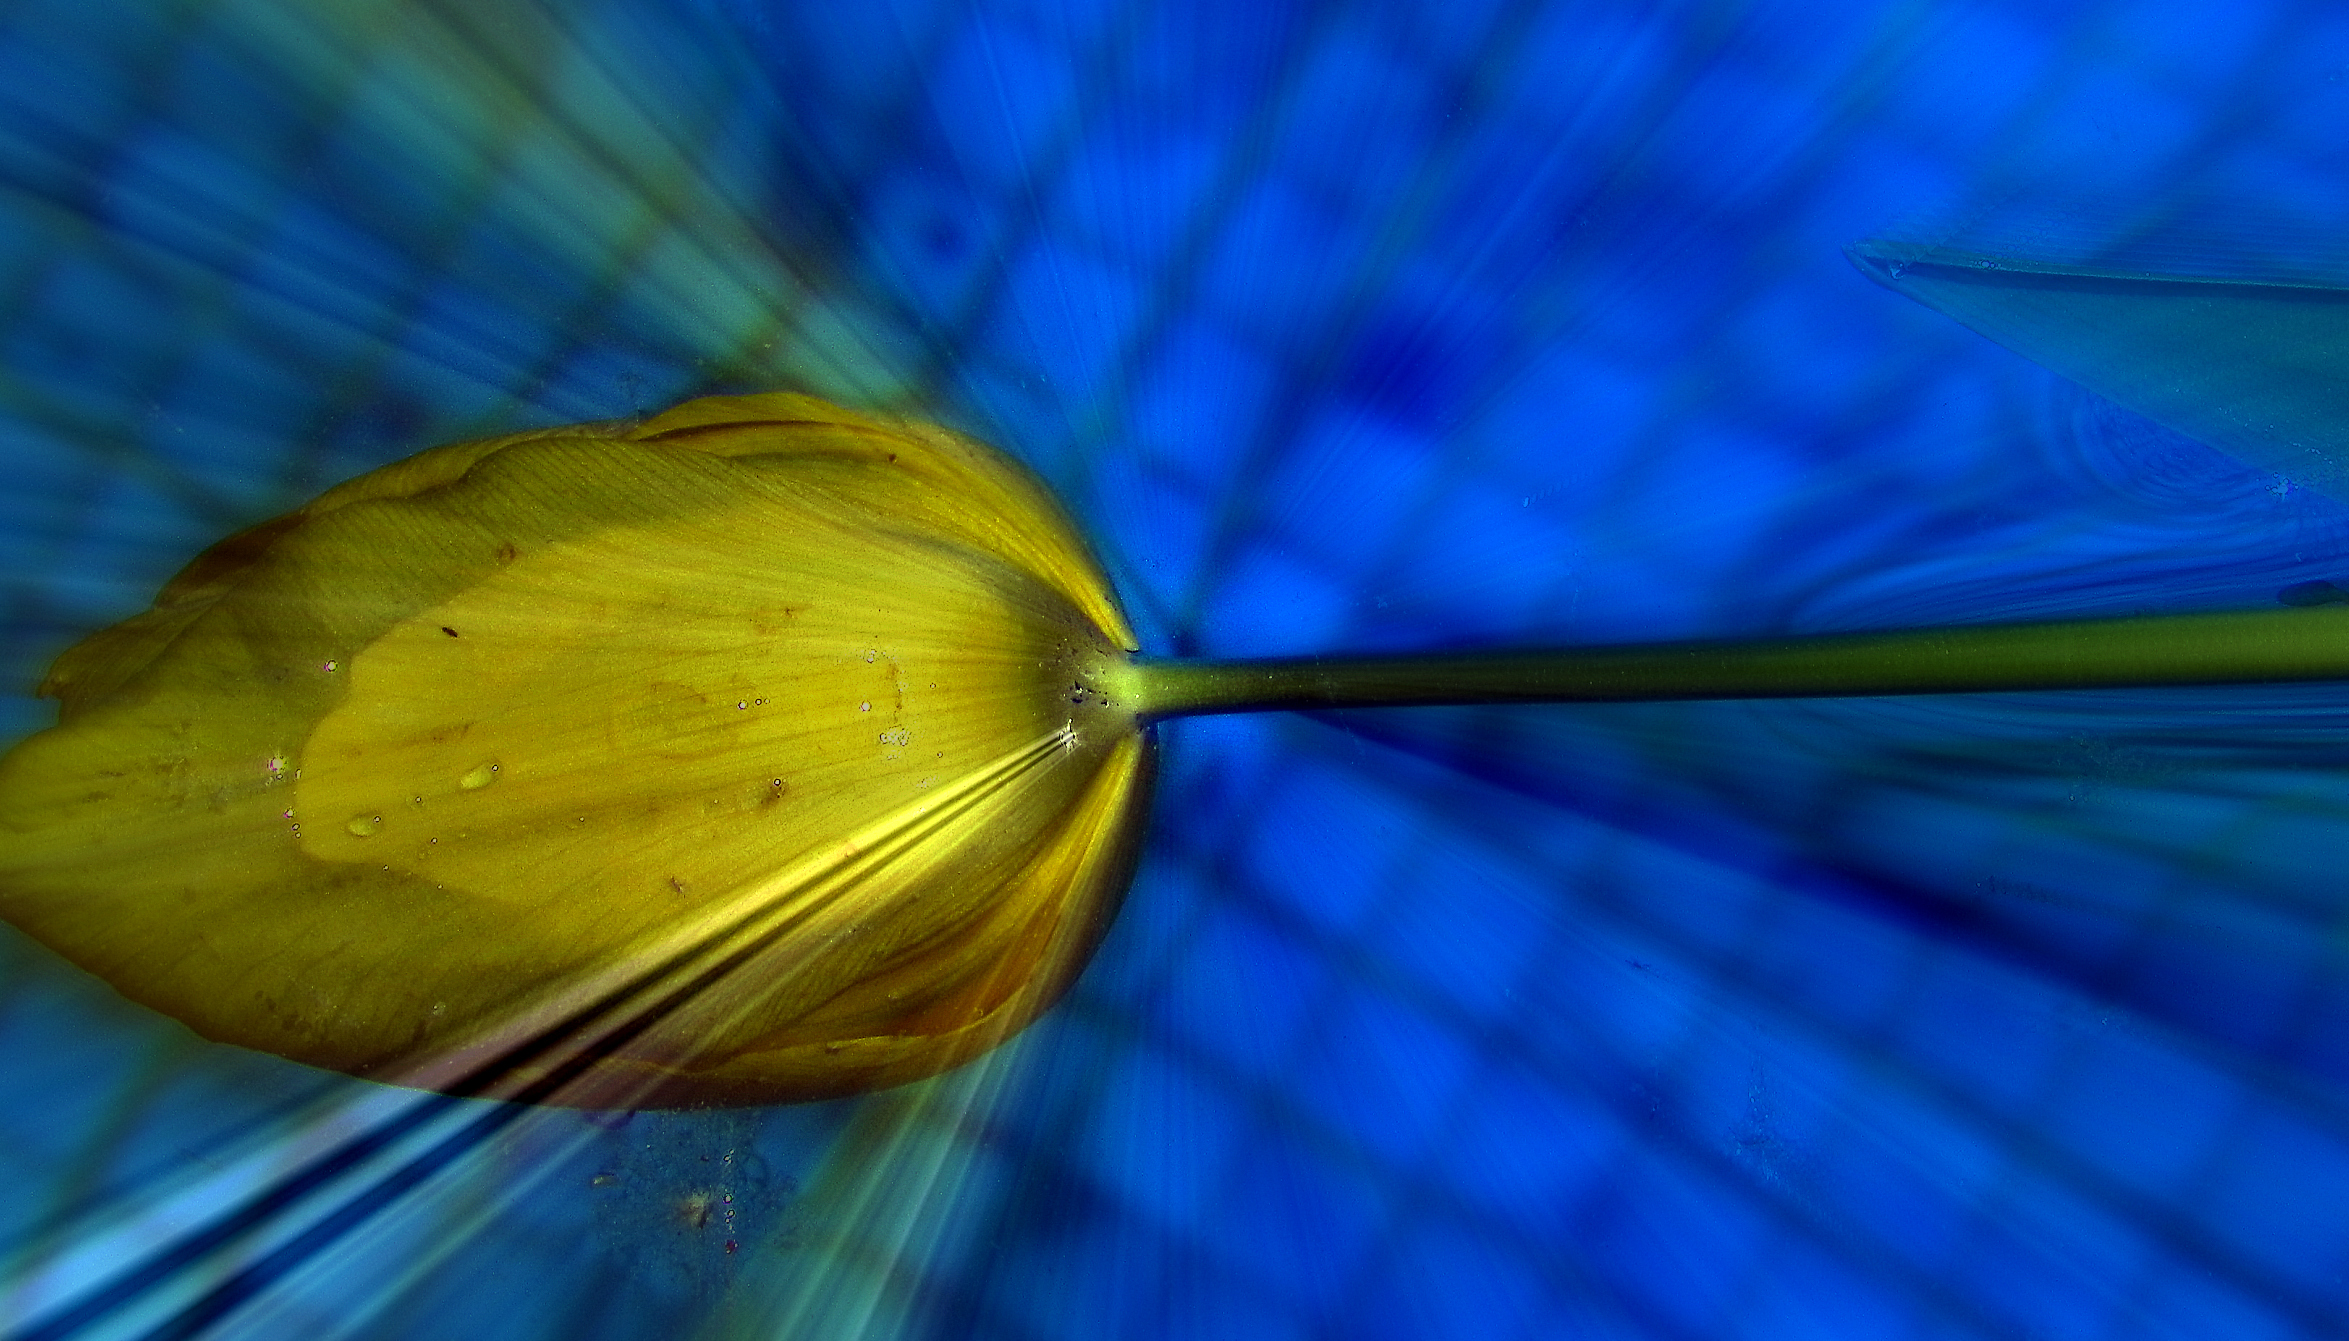
wing, photography, leaf, flower, petal, green, color, insect, biology, blue, butterfly, yellow, invertebrate, flowers, close up, flores, ggl1, macro photography, computer wallpaper